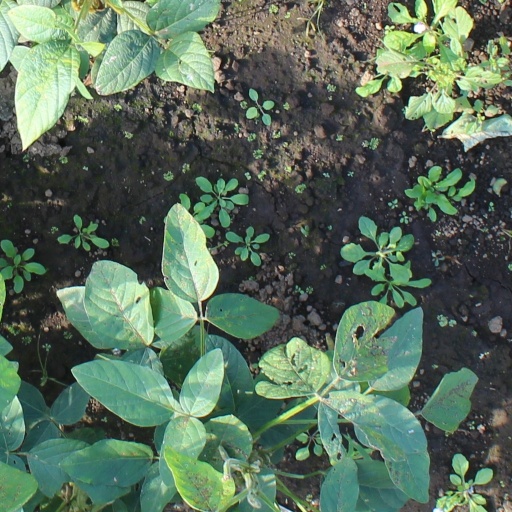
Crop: soybean